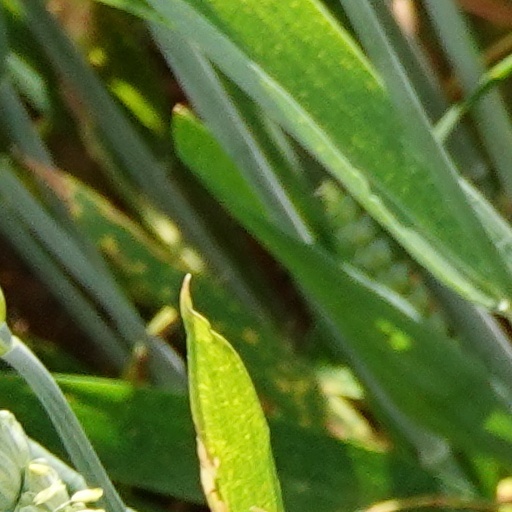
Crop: wheat